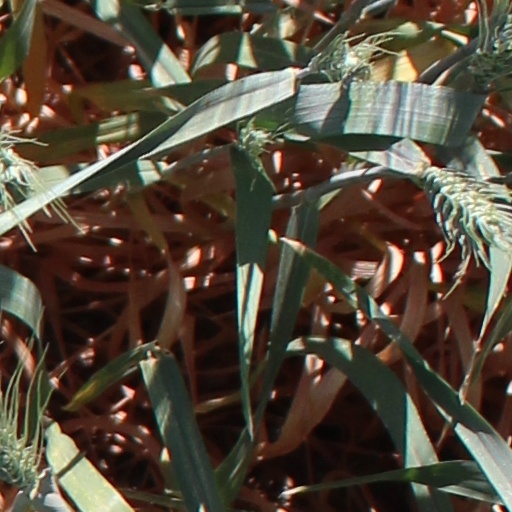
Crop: wheat